Mike Tindall

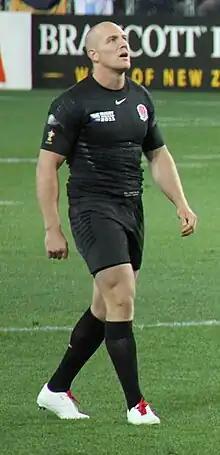
Tindall during the 2011 Rugby World Cup match against Argentina

Michael James Tindall, (born 18 October 1978) is an English former rugby union player and a member of the British royal family. Tindall played outside centre for Bath and Gloucester, and won 75 caps for England between 2000 and 2011. He was a member of the England squad which won the 2003 World Cup.